The Honorable Barbarian

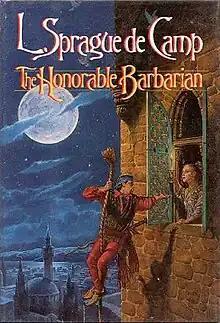
First edition

The Honorable Barbarian is a fantasy novel by American writer L. Sprague de Camp, the fifth and final book of his Novarian series. It is a sequel both to the "Reluctant King" trilogy and to the Novarian sequence's only short story, "The Emperor's Fan". It was first published in hardcover by Del Rey Books in July 1989, with a limited edition hardcover following from The Easton Press in its "Signed First Editions of Science Fiction" series in August of the same year. Another hardcover edition issued by Del Rey in conjunction with the Science Fiction Book Club appeared in January 1990. The first paperback edition was issued by Del Rey in May 1990. The novel has also been translated into French. An E-book edition was published as "The Honourable Barbarian" by Gollancz's SF Gateway imprint on September 29, 2011 as part of a general release of de Camp's works in electronic form.